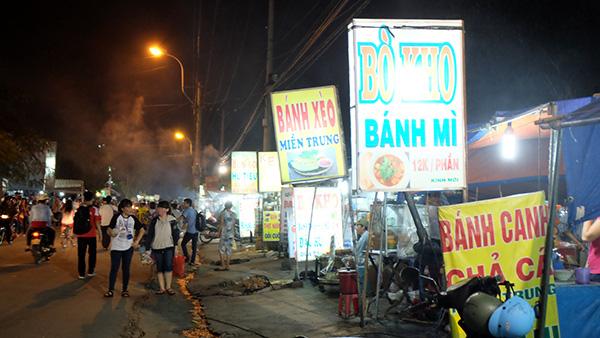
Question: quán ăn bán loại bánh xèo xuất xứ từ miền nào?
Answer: miền trung